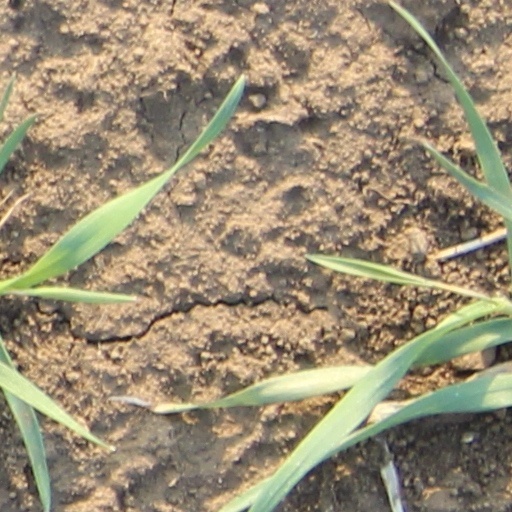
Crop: wheat